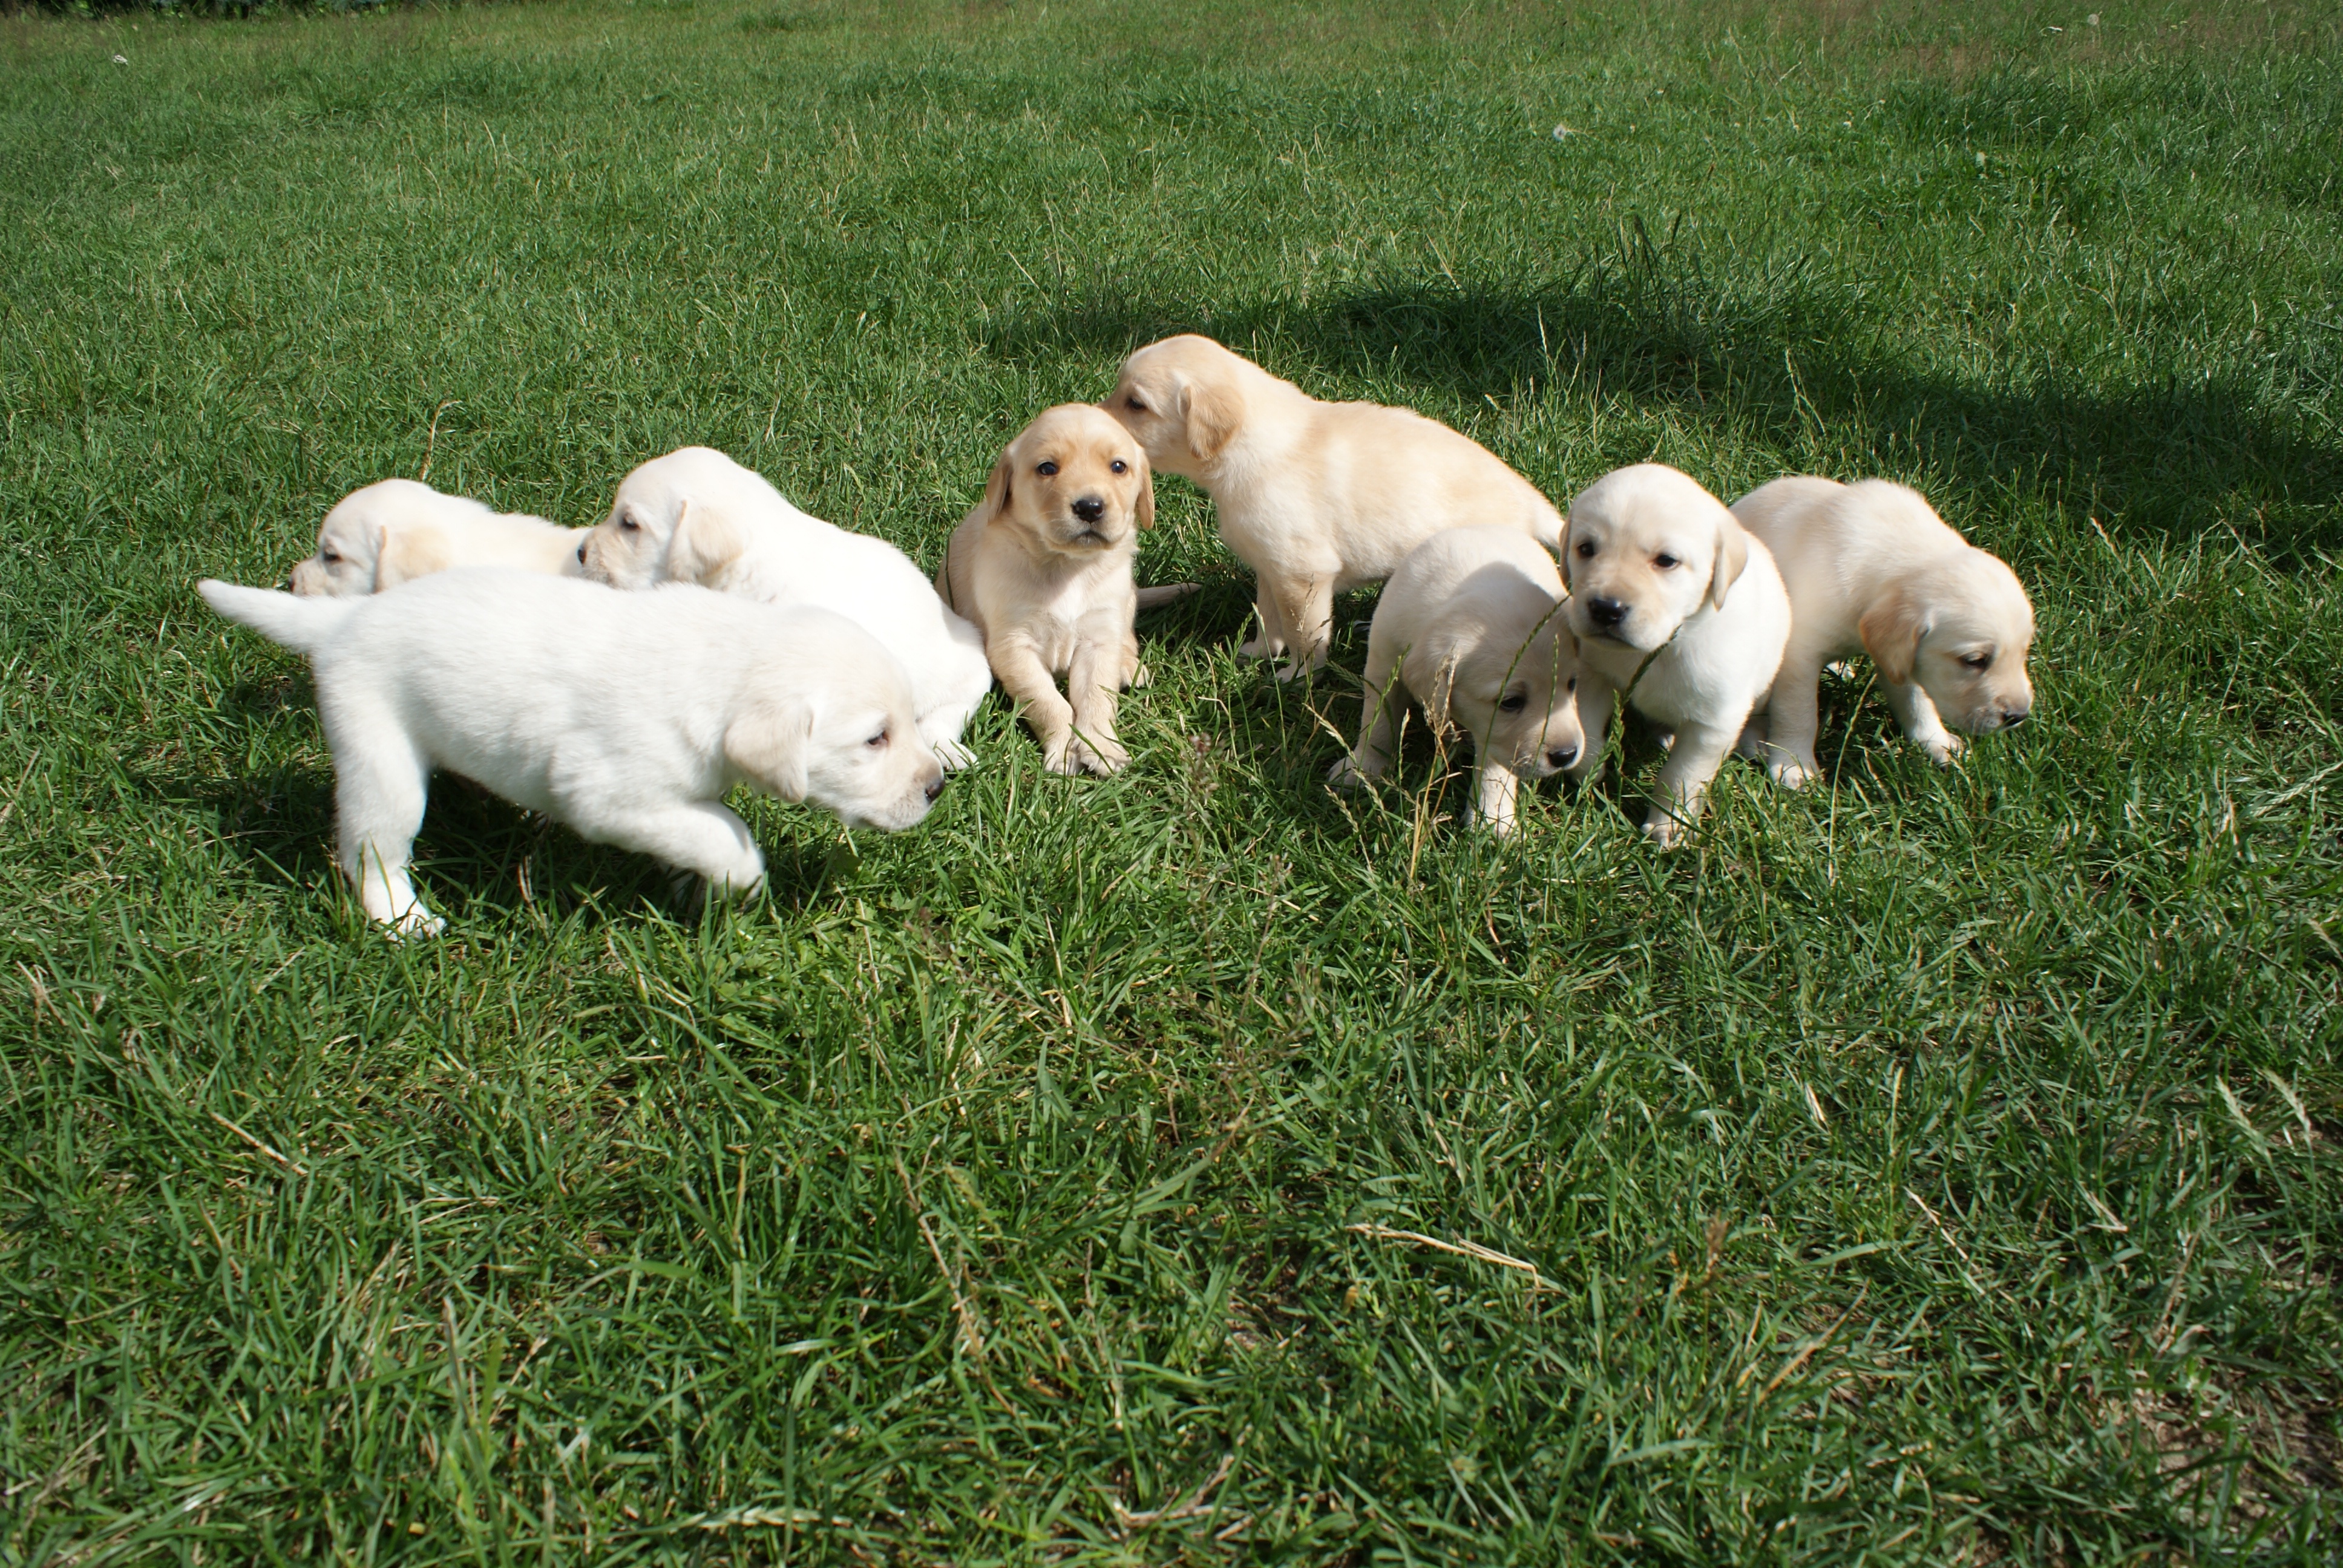
puppy, dog, mammal, golden retriever, vertebrate, labrador retriever, retriever, labradors, puppies, dog like mammal, dog breed group, biszkoptowe